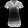
Label: T - shirt / top